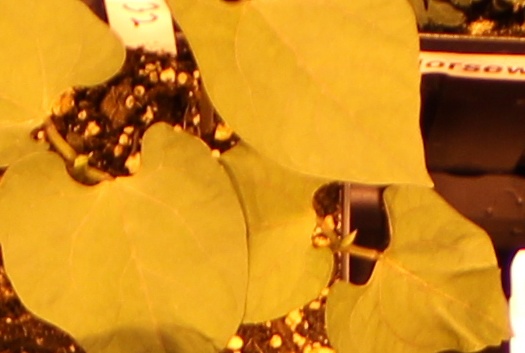
Label: Blackbean